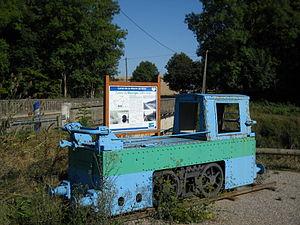
Memorial du canal de la Marne au Rhin
Le tunnel de Mauvages, situé sur le canal de la Marne au Rhin Ouest, traverse la ligne de partage des eaux entre les bassins de la Seine et de la Meuse. Il relie les villages de Mauvages et Demange-aux-Eaux et constitue le bief de partage séparant les vallées de l'Ornain et de la Meuse. Il mesure 4 877 m, ce qui en fait le second tunnel fluvial français après celui de Riqueval dans l'Aisne.